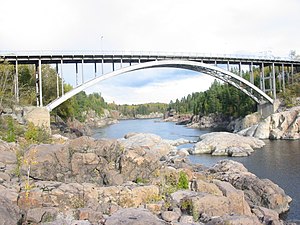
Saguenay (flod)
Broen Pont d'Aluminium over den Rivière Saguenay ved Jonquière
Saguenay River Rivière Saguenay i Canada er en af Québecs største floder. Den udløber i St. Lawrence ved Tadoussac.